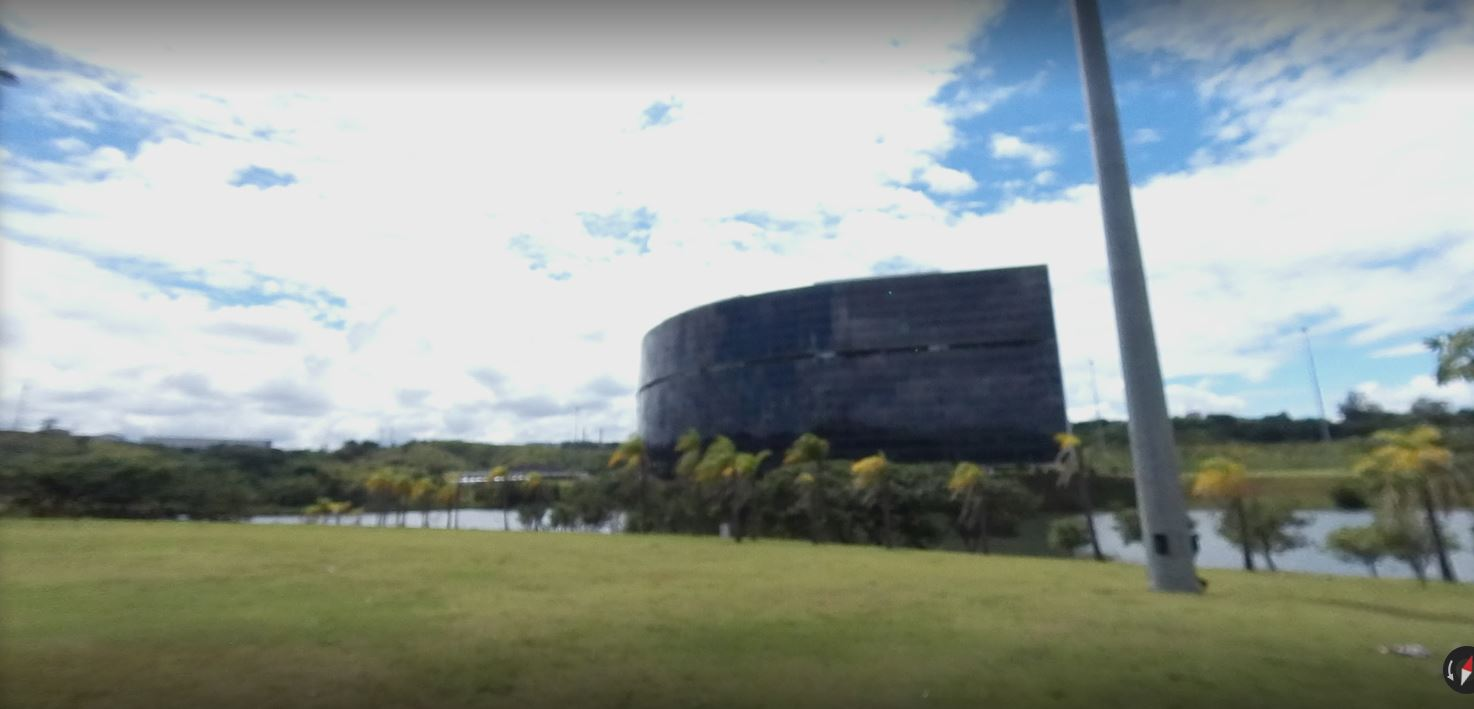
Fire: no
Smoke: no